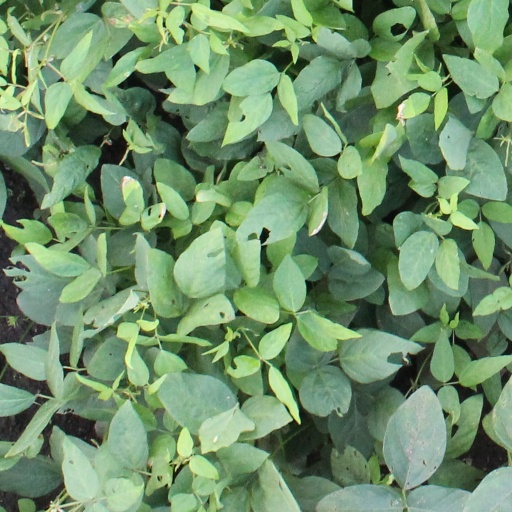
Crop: soybean